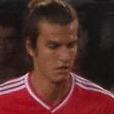
Age: 20